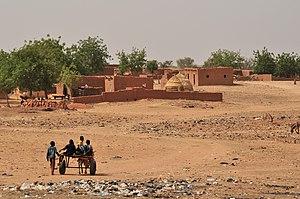
Des enfants avec une charrette à âne rentrent chez eux à Hamdallaye, au Niger (commune de Hamdallaye, département de Kollo, région de Tillabéri).